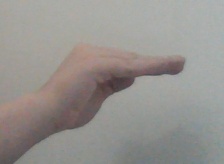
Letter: haa